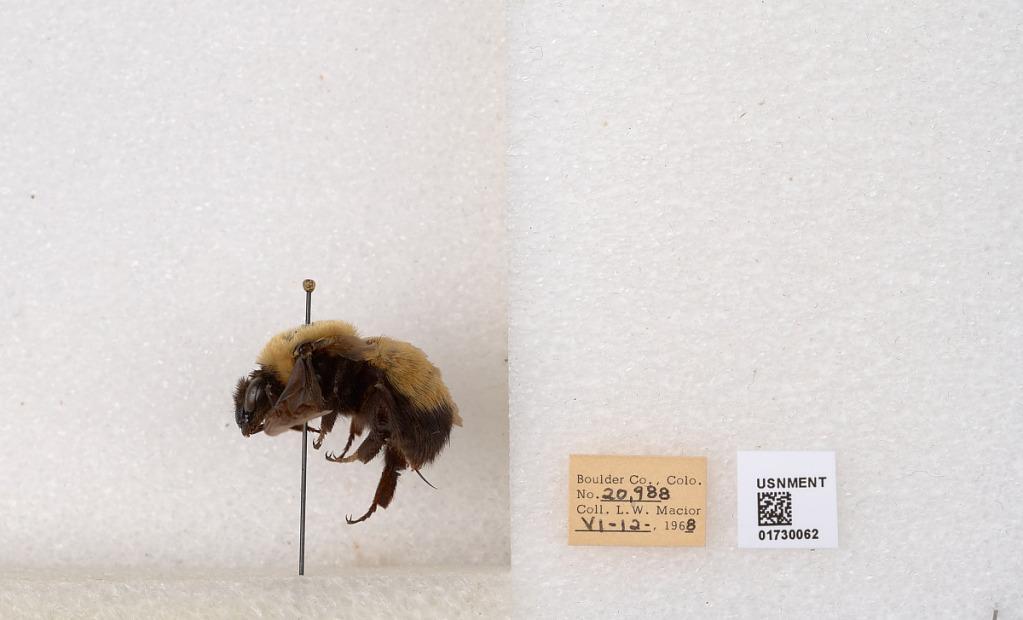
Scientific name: Bombus (Bombus) nevadensis Cresson